The Magic Garden

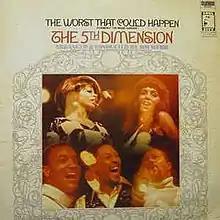
The album, retitled "The Worst That Could Happen". The front cover is an image originally used on the back cover of "The Magic Garden".

"Carpet Man" has been covered by the Nocturnes, the Charade, the Parking Lot, and by the founder of the 5th Dimension's Soul City record label, Johnny Rivers.